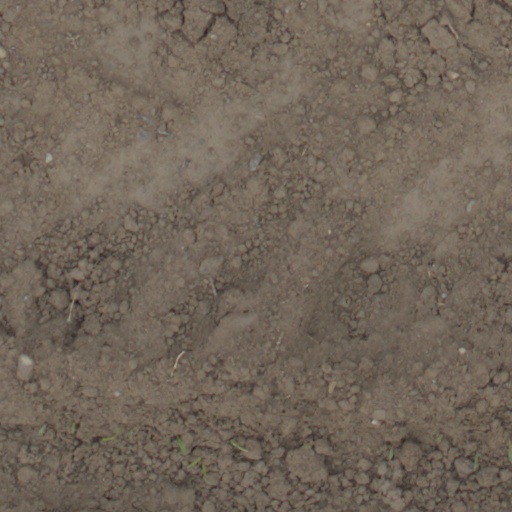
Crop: wheat